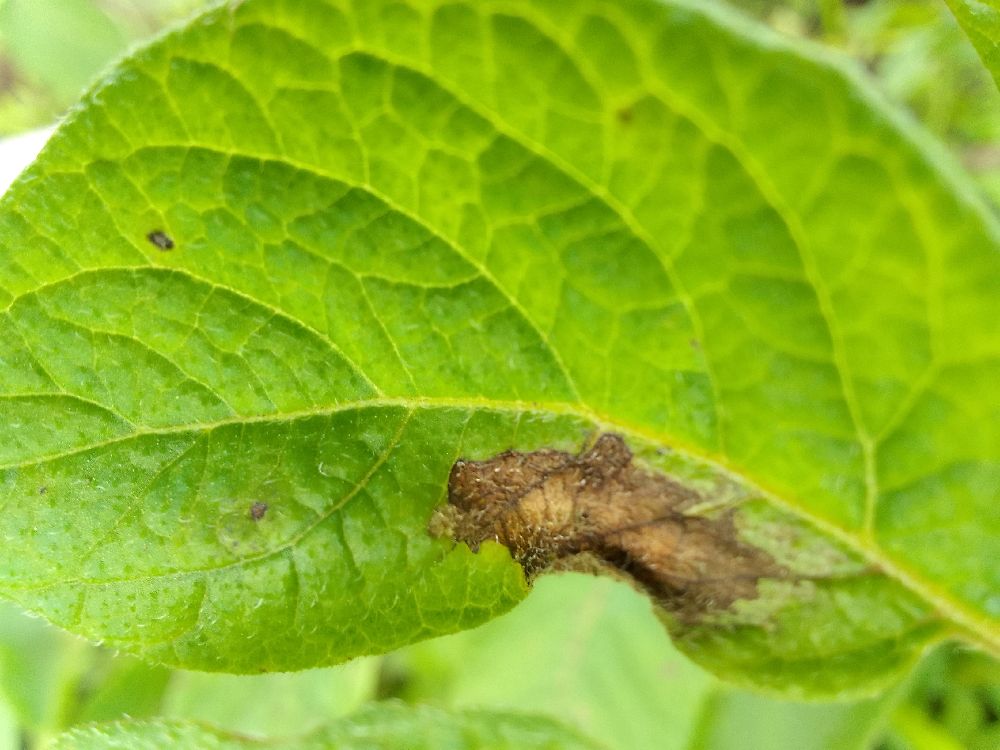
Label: Late blight